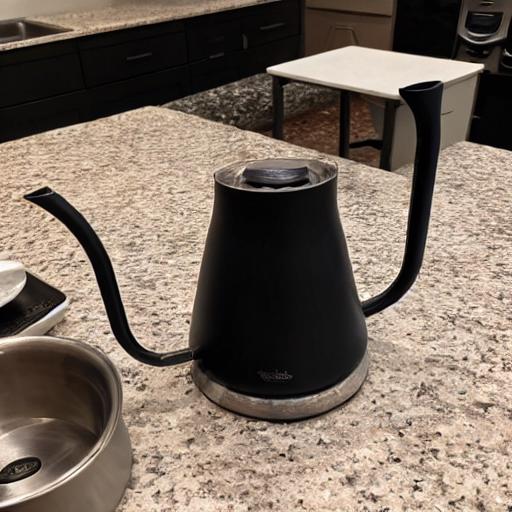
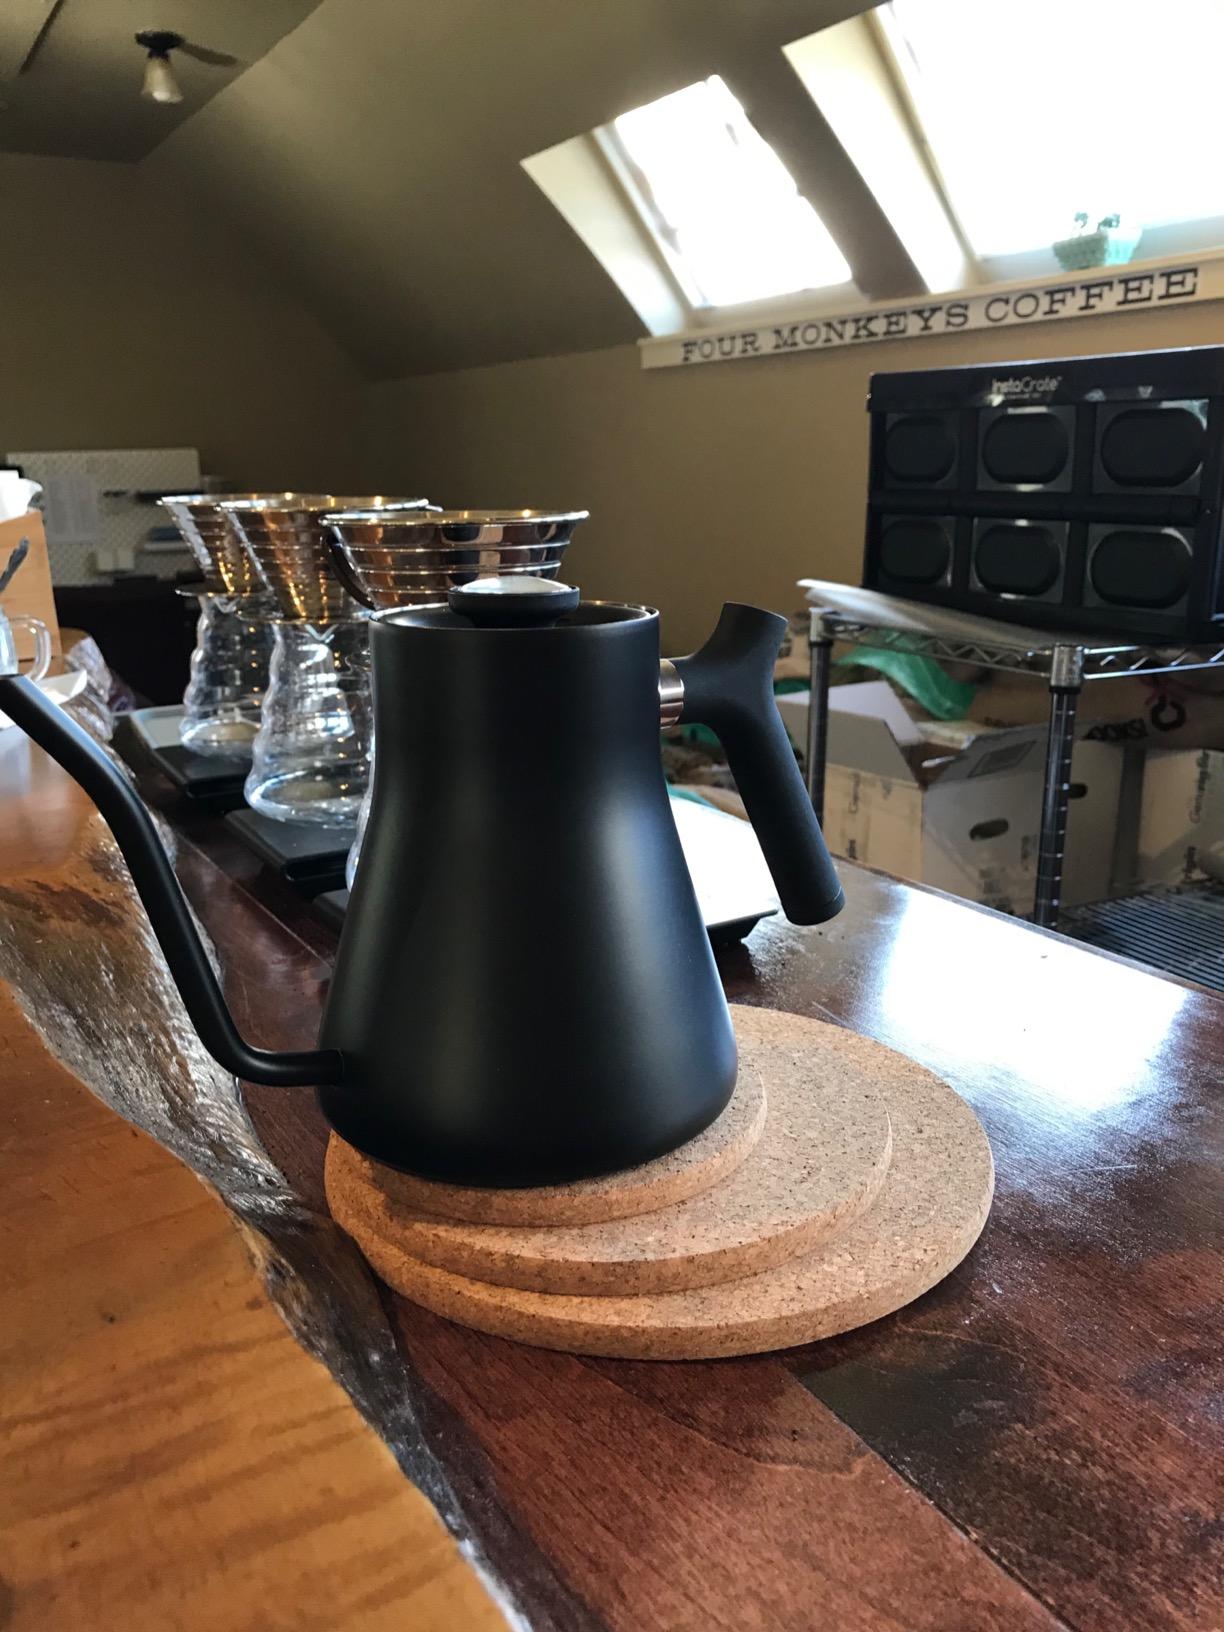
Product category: items_kettle
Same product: no